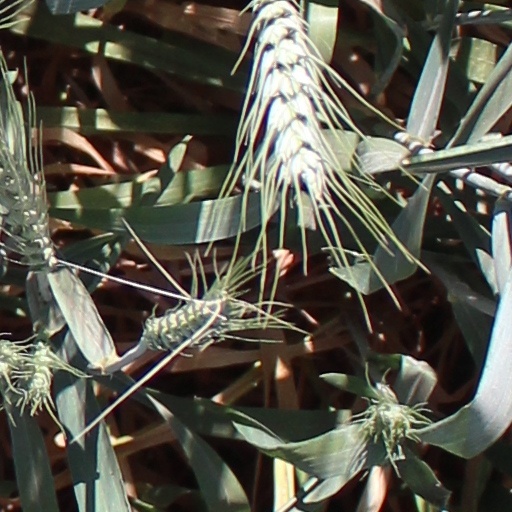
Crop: wheat